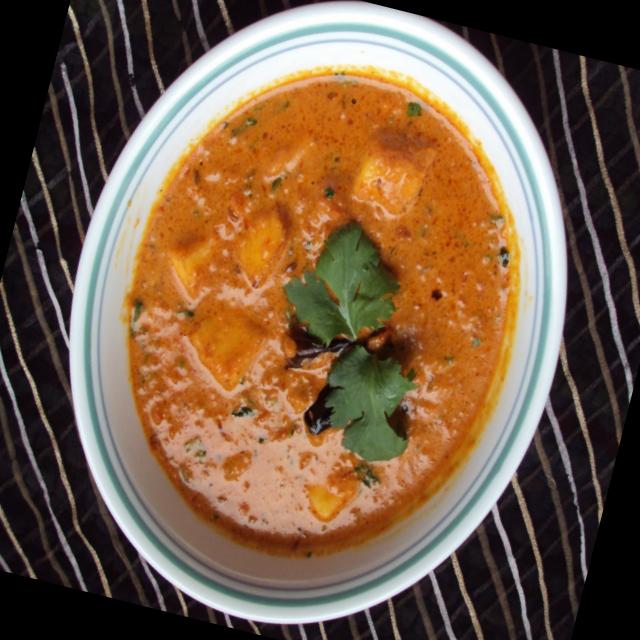
Dish: shahi_paneer